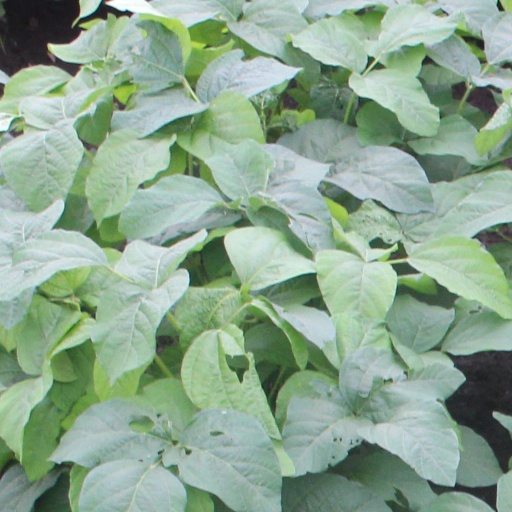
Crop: soybean